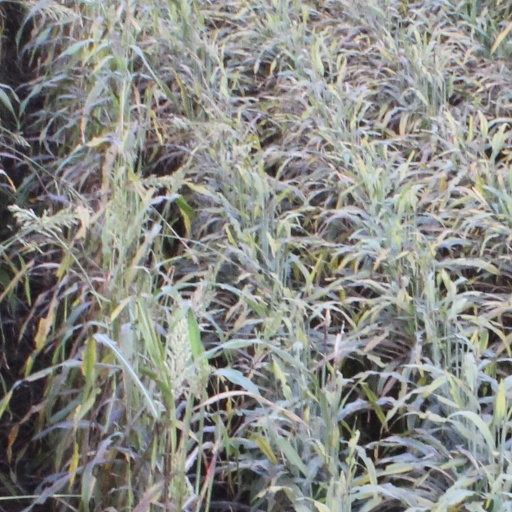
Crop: sorghum